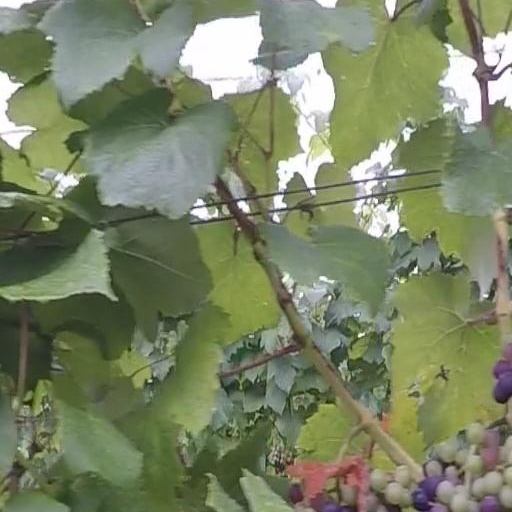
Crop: grape